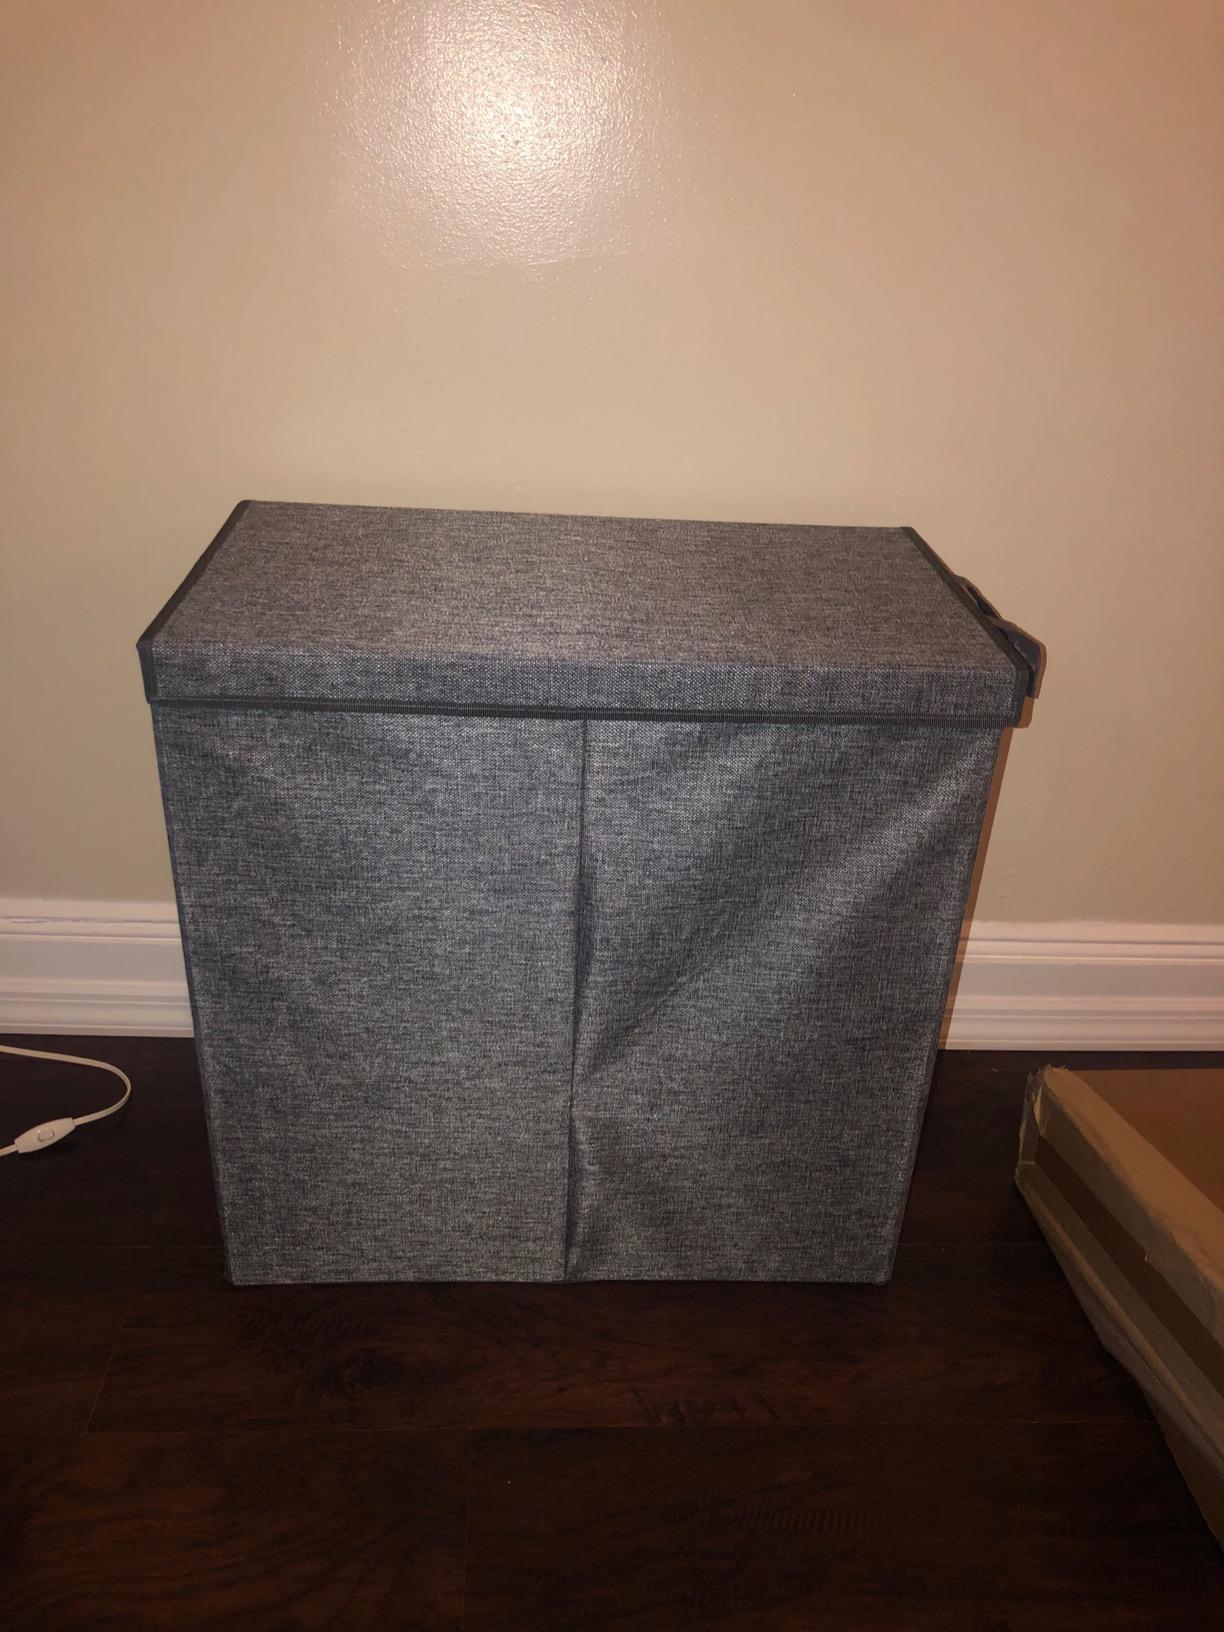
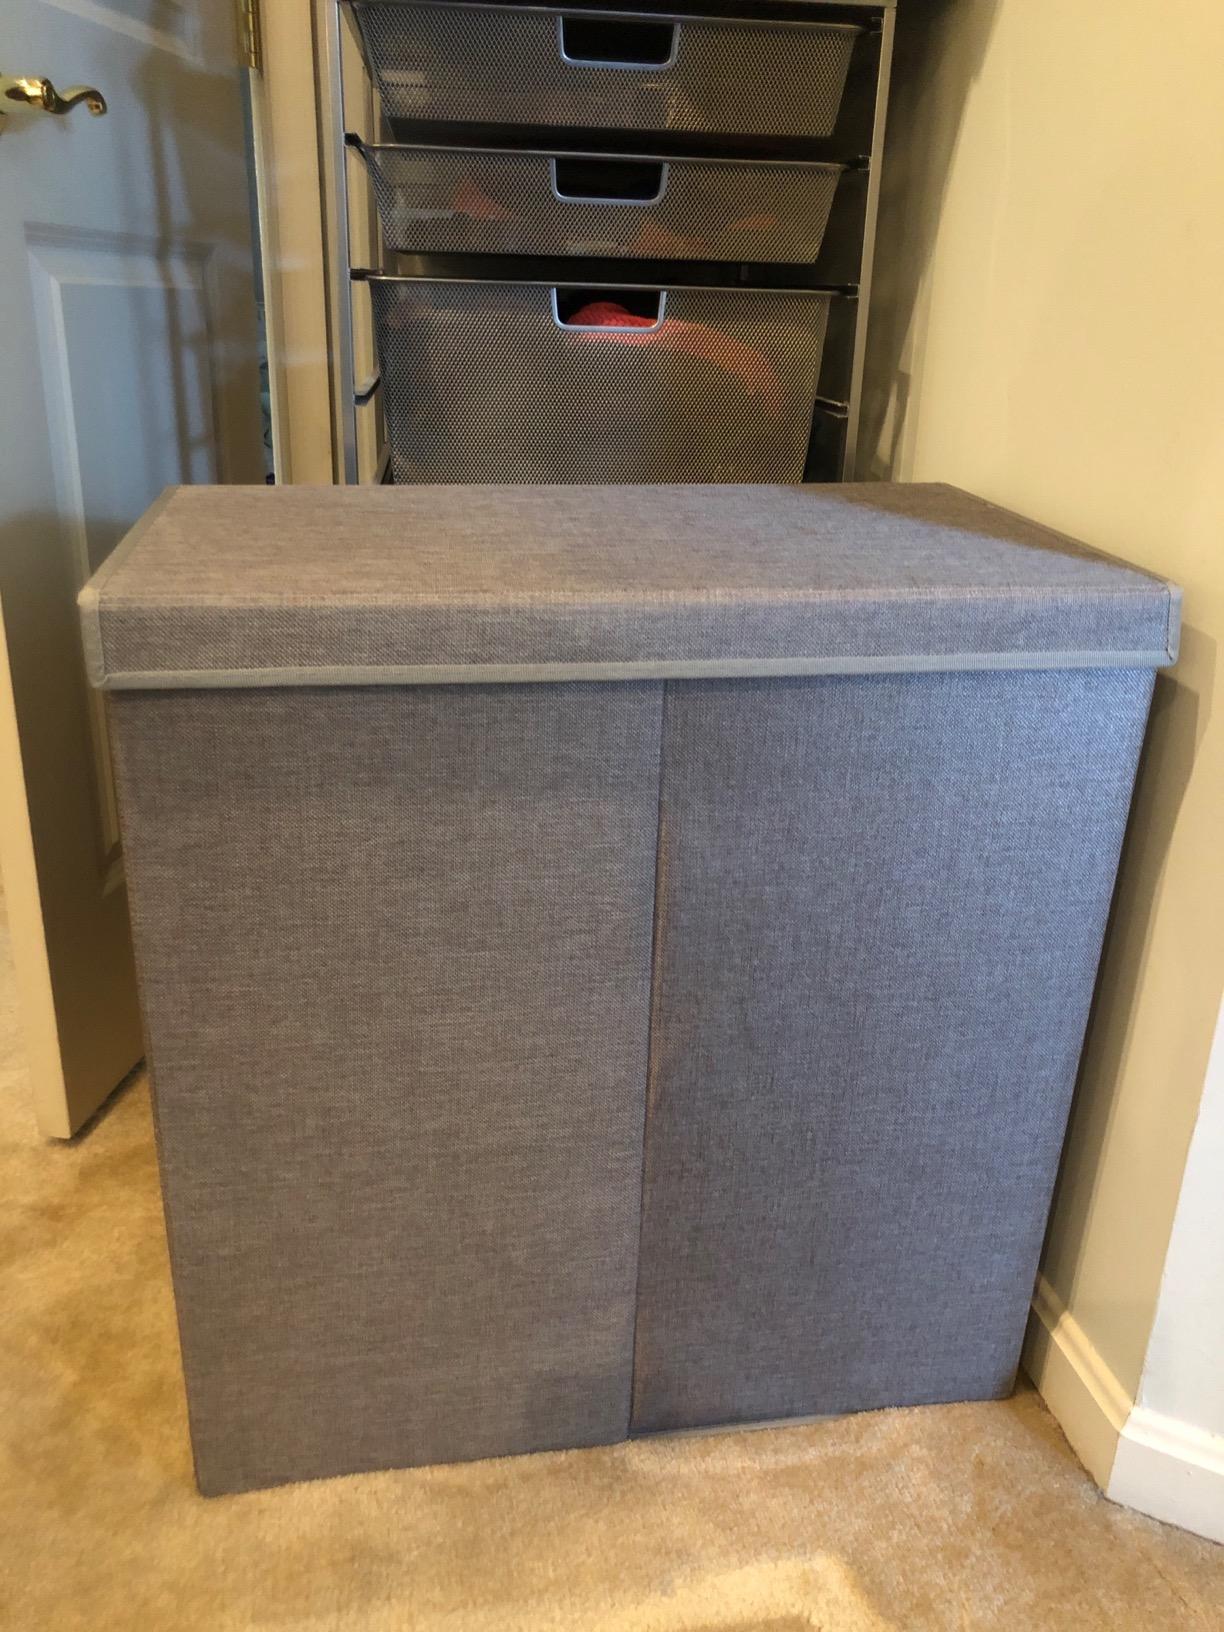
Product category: items_hamper
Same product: yes